Ivan Bunin

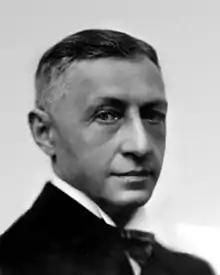
Bunin in 1933

In May 1945 the Bunins returned to 1, rue Jacques Offenbach in Paris. Aside from several spells at the Russian House (a clinic in Juan-les-Pins) where he was convalescing, Bunin stayed in the French capital for the rest of his life. On 15 June, "Russkye Novosty" newspaper published its correspondent's account of his meeting with an elderly writer who looked "as sprightly and lively as if he had never had to come through those five years of voluntary exile." According to Bunin's friend N. Roshchin, "the liberation of France was a cause of great celebration and exultation for Bunin".